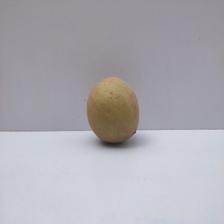
Size: Large